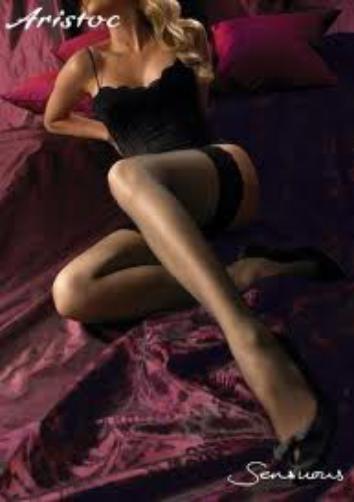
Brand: Aristoc
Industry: Clothes